Sawayama Castle

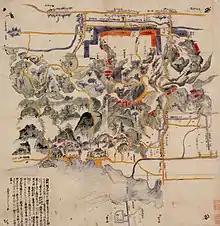
Sawayama castle map

This castle was an important military stronghold of Ōmi Province. The Azai clan held this castle in the Sengoku Period. Niwa Nagahide held it after the ruin of the Azai clan and later, Ishida Mitsunari in the end of the 16th century.